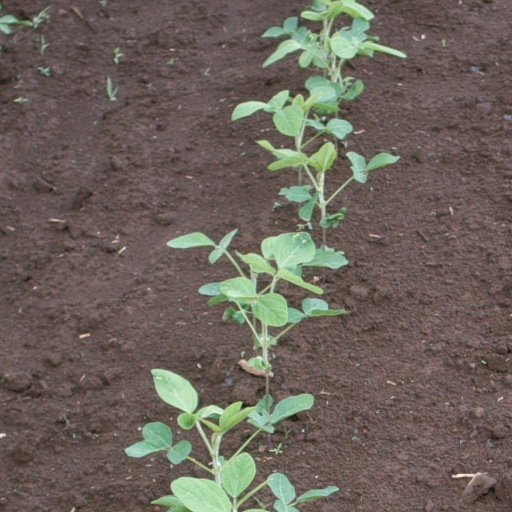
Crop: soybean